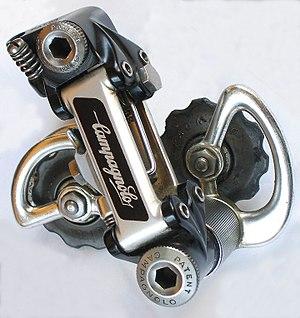
Un dérailleur est une pièce de vélo qui permet le déplacement de la chaîne sur les pignons ou les plateaux pour changer de vitesse, et donc de développement, par démultiplication ou multiplication.